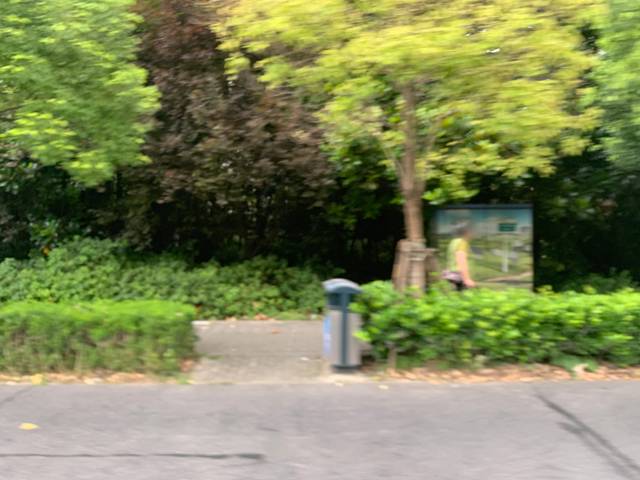
Region: China
Coordinates: 31.193, 121.521